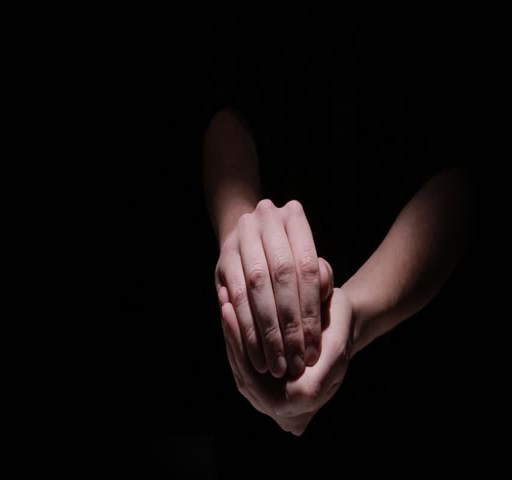
hand presenting business people videos in his hands in the darkness